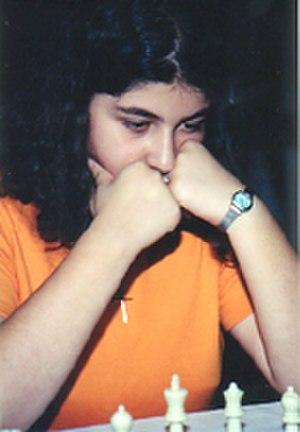
Tatev Abrahamyan est une joueuse d'échecs américaine née le 13 janvier 1988 à Erevan en Arménie. Elle a le titre de grand maître international féminin depuis 2011.